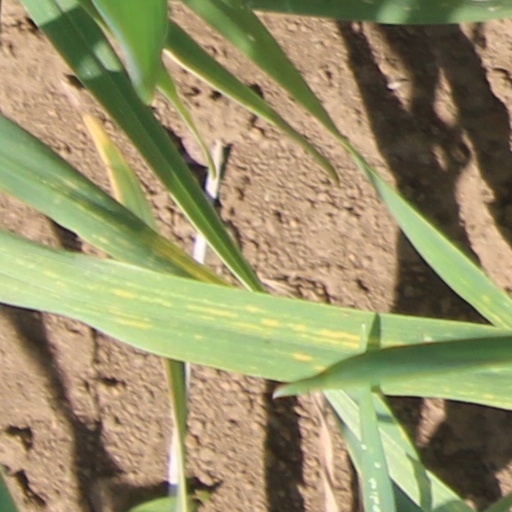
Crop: wheat